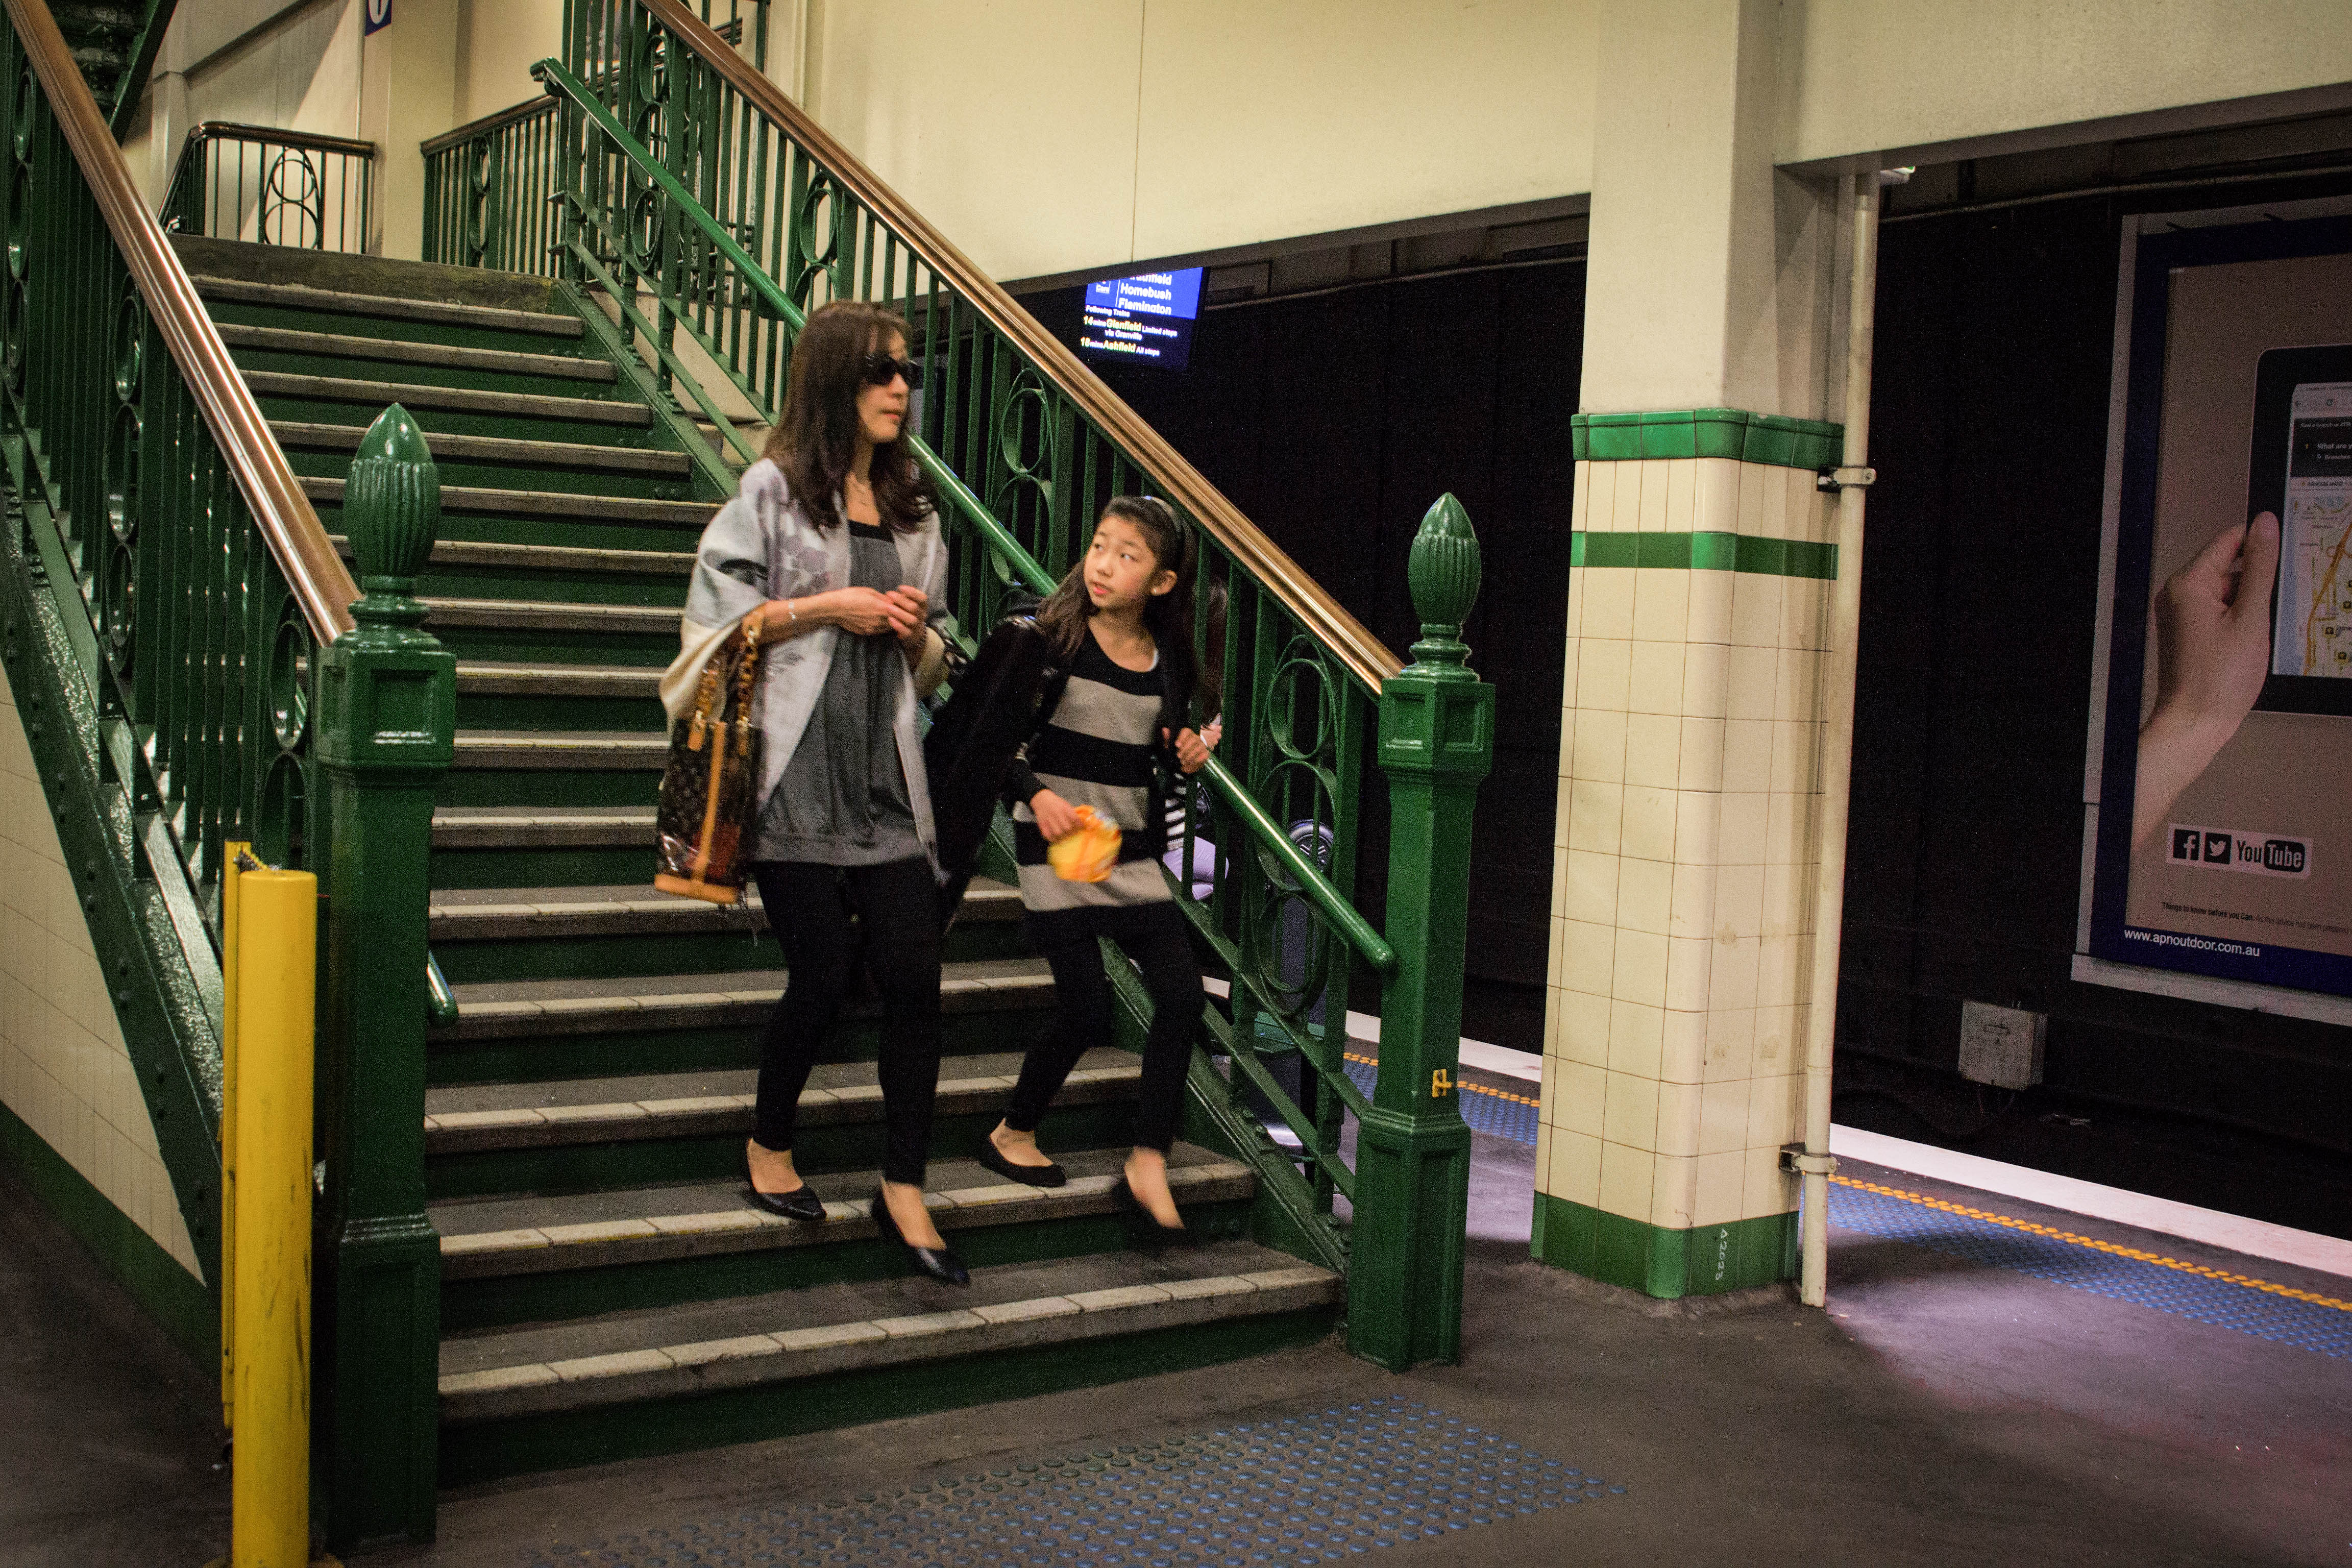
interior design, tourist attraction